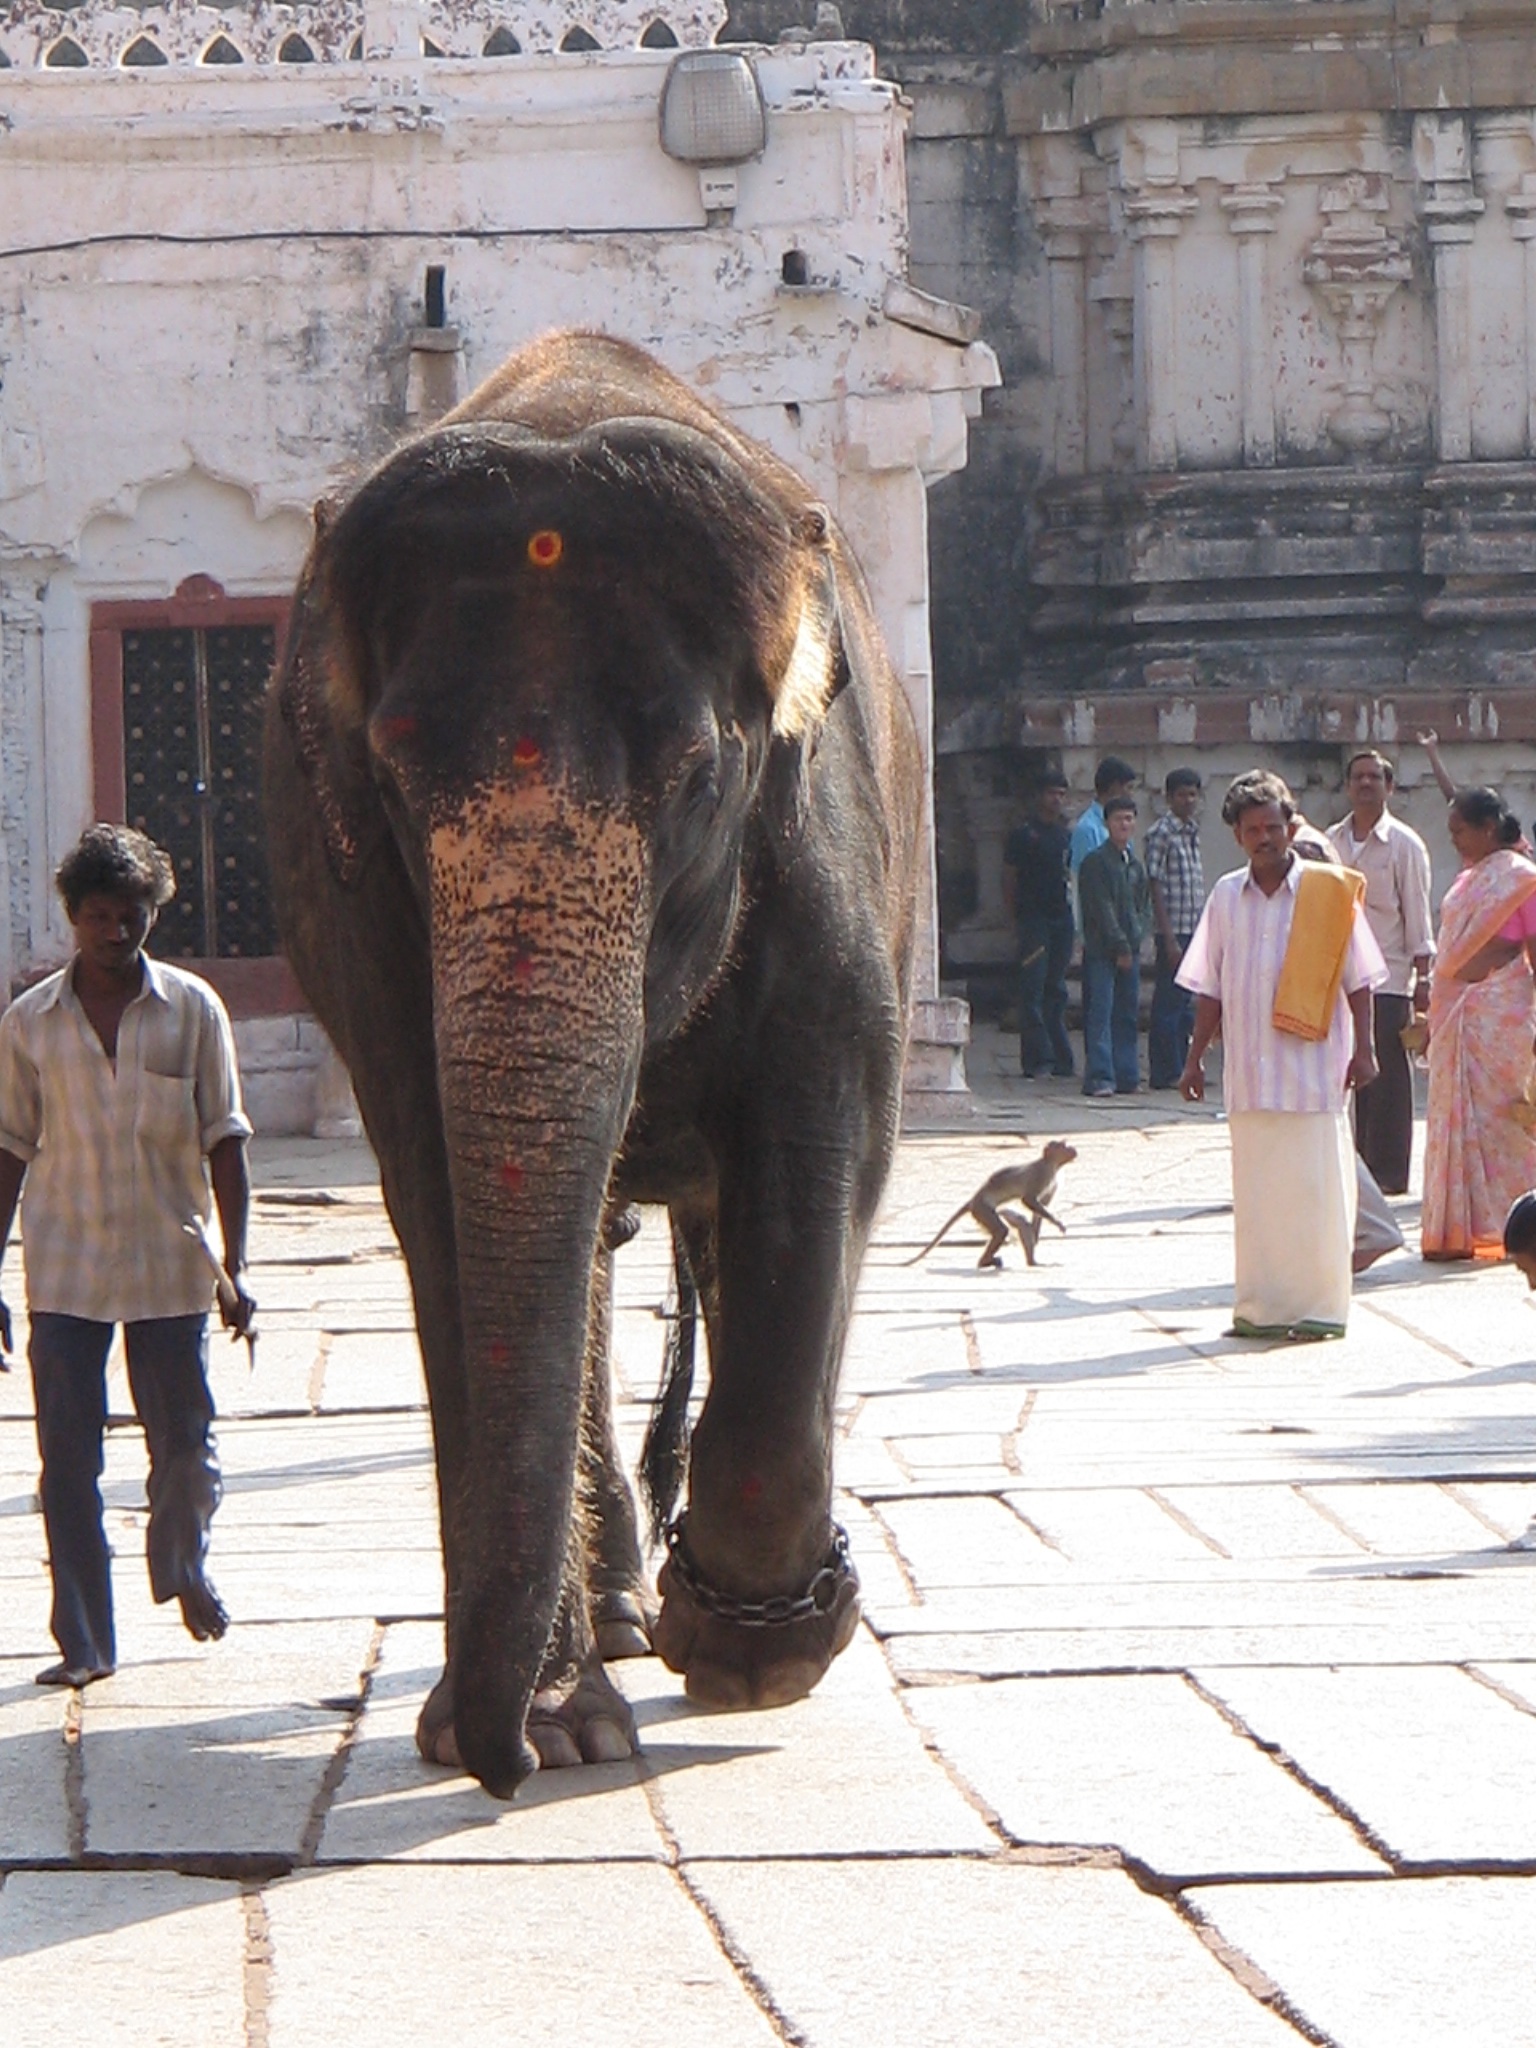
zoo, mammal, elephant, temple, culture, indian, hinduism, indian elephant, elephants and mammoths, temple elephant